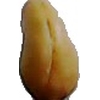
Label: caju_seed